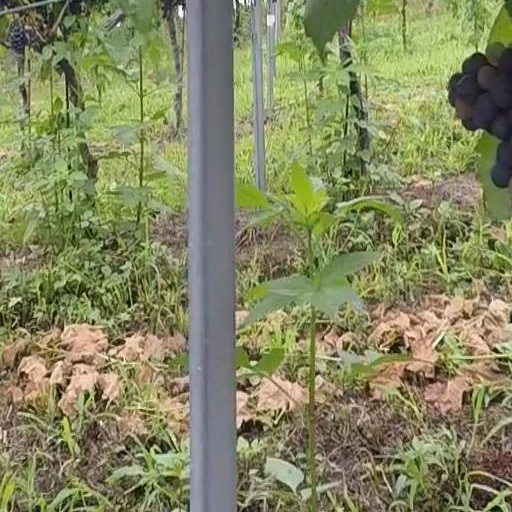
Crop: grape